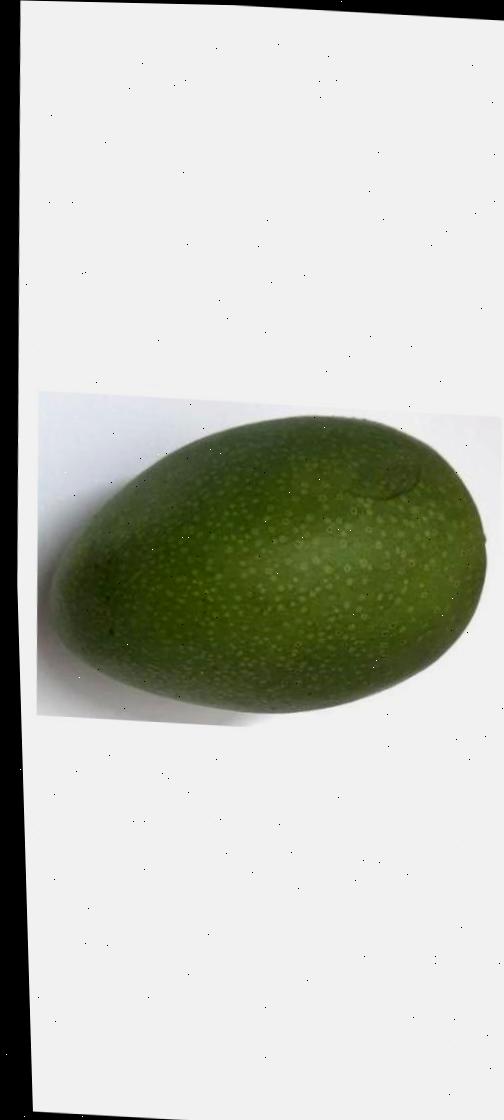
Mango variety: Ashshina Zhinuk